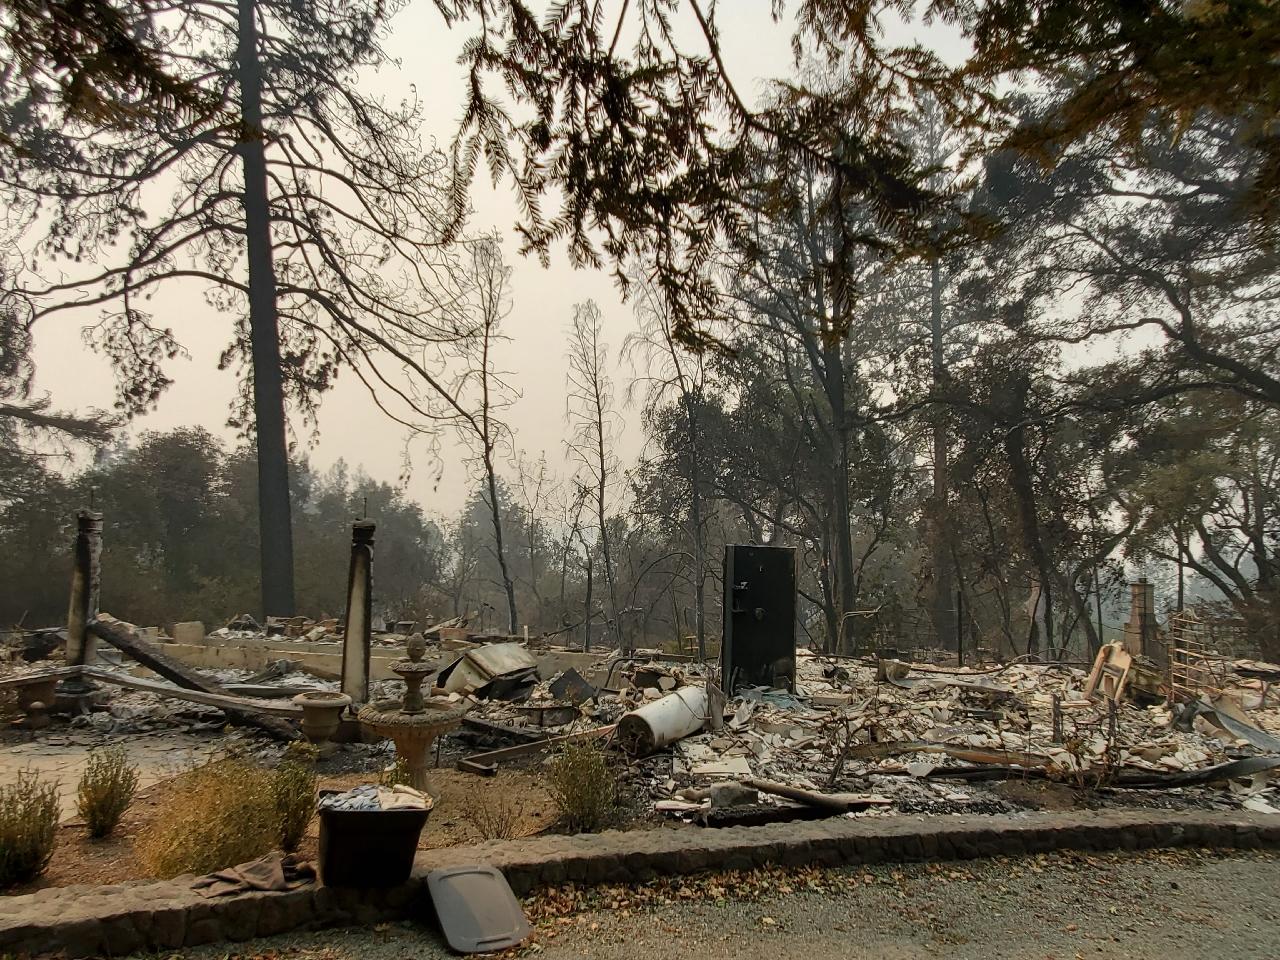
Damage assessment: destroyed